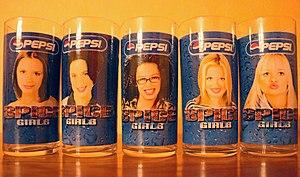
Verre pepsi spice girls
Spice Girls est un groupe de pop anglais formé en 1994 à Londres. Ce girl group est composé à l'origine de cinq chanteuses et danseuses : Victoria Beckham, Melanie Chisholm, Melanie Brown, Geri Halliwell et Emma Bunton.
Pepsi, anciennement Pepsi-Cola, est une boisson gazeuse, créée à New Bern, État de Caroline du Nord, États-Unis. Elle est commercialisée par la société PepsiCo.